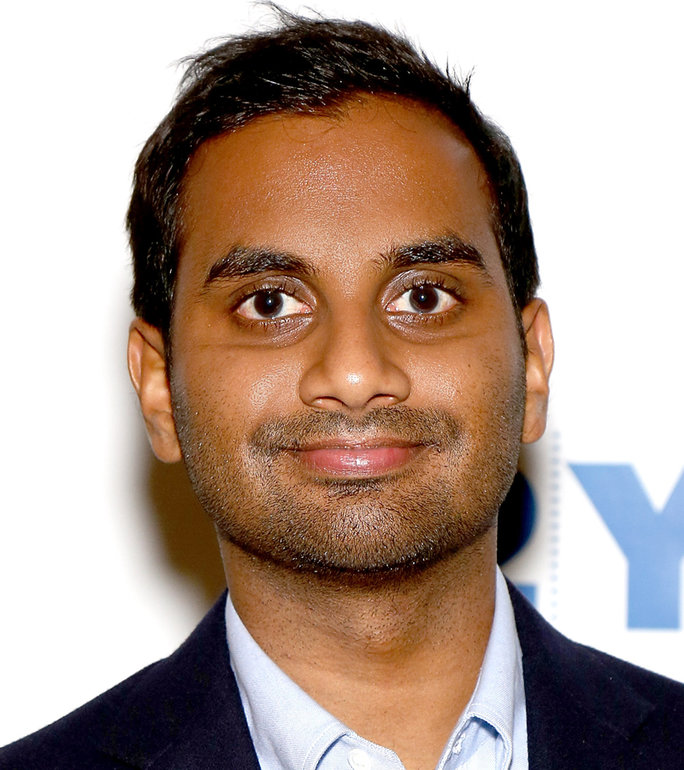
Gender: men